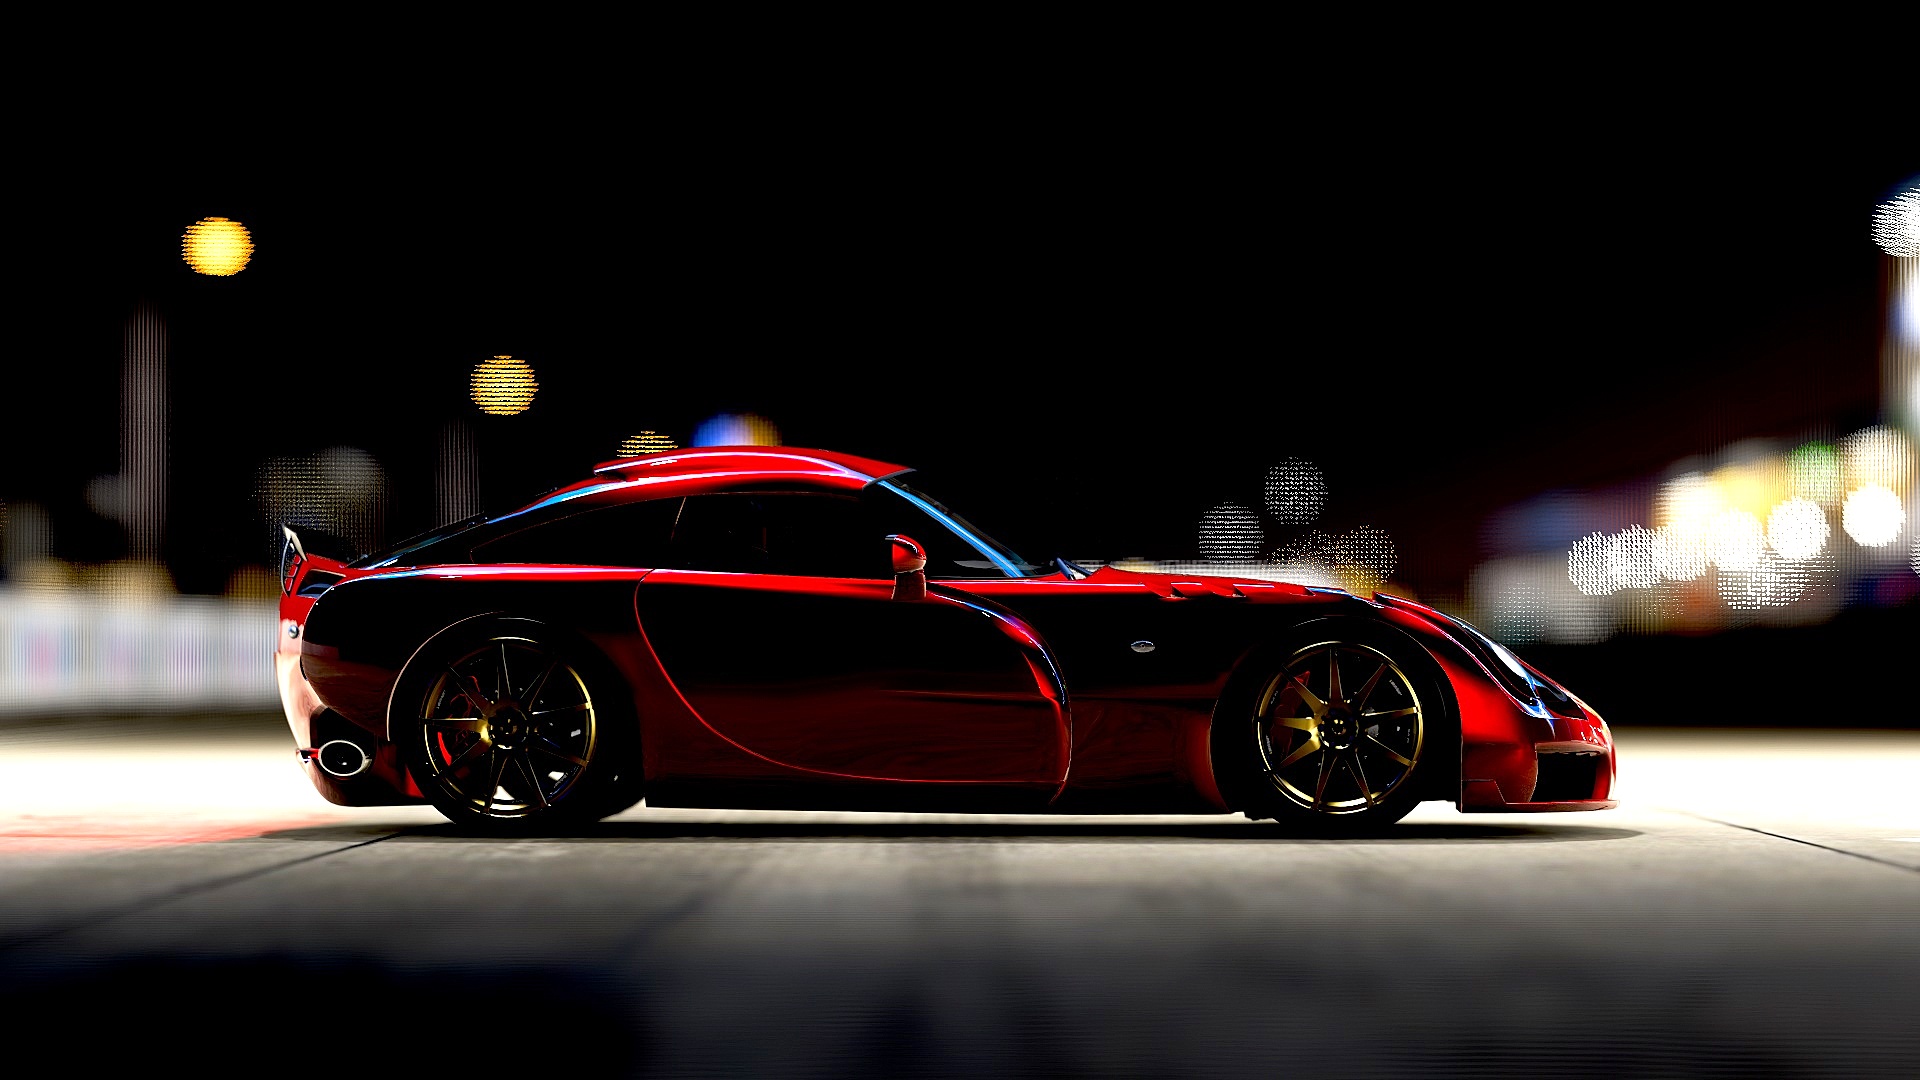
car, vehicle, sports car, race car, supercar, land vehicle, automobile make, automotive design, performance car